Sandvik Coromant

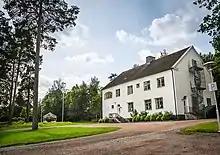
The white villa, a part of Sandvik Coromant in Gimo

1942: The company began as a production unit for cemented carbide tools in Sandviken, Sweden, when Wilhelm Haglund is assigned the job as manager of the unit. However, in 1951, new innovations and manufacturing methods lead to the establishment of a more industrialized unit in Gimo, Sweden.